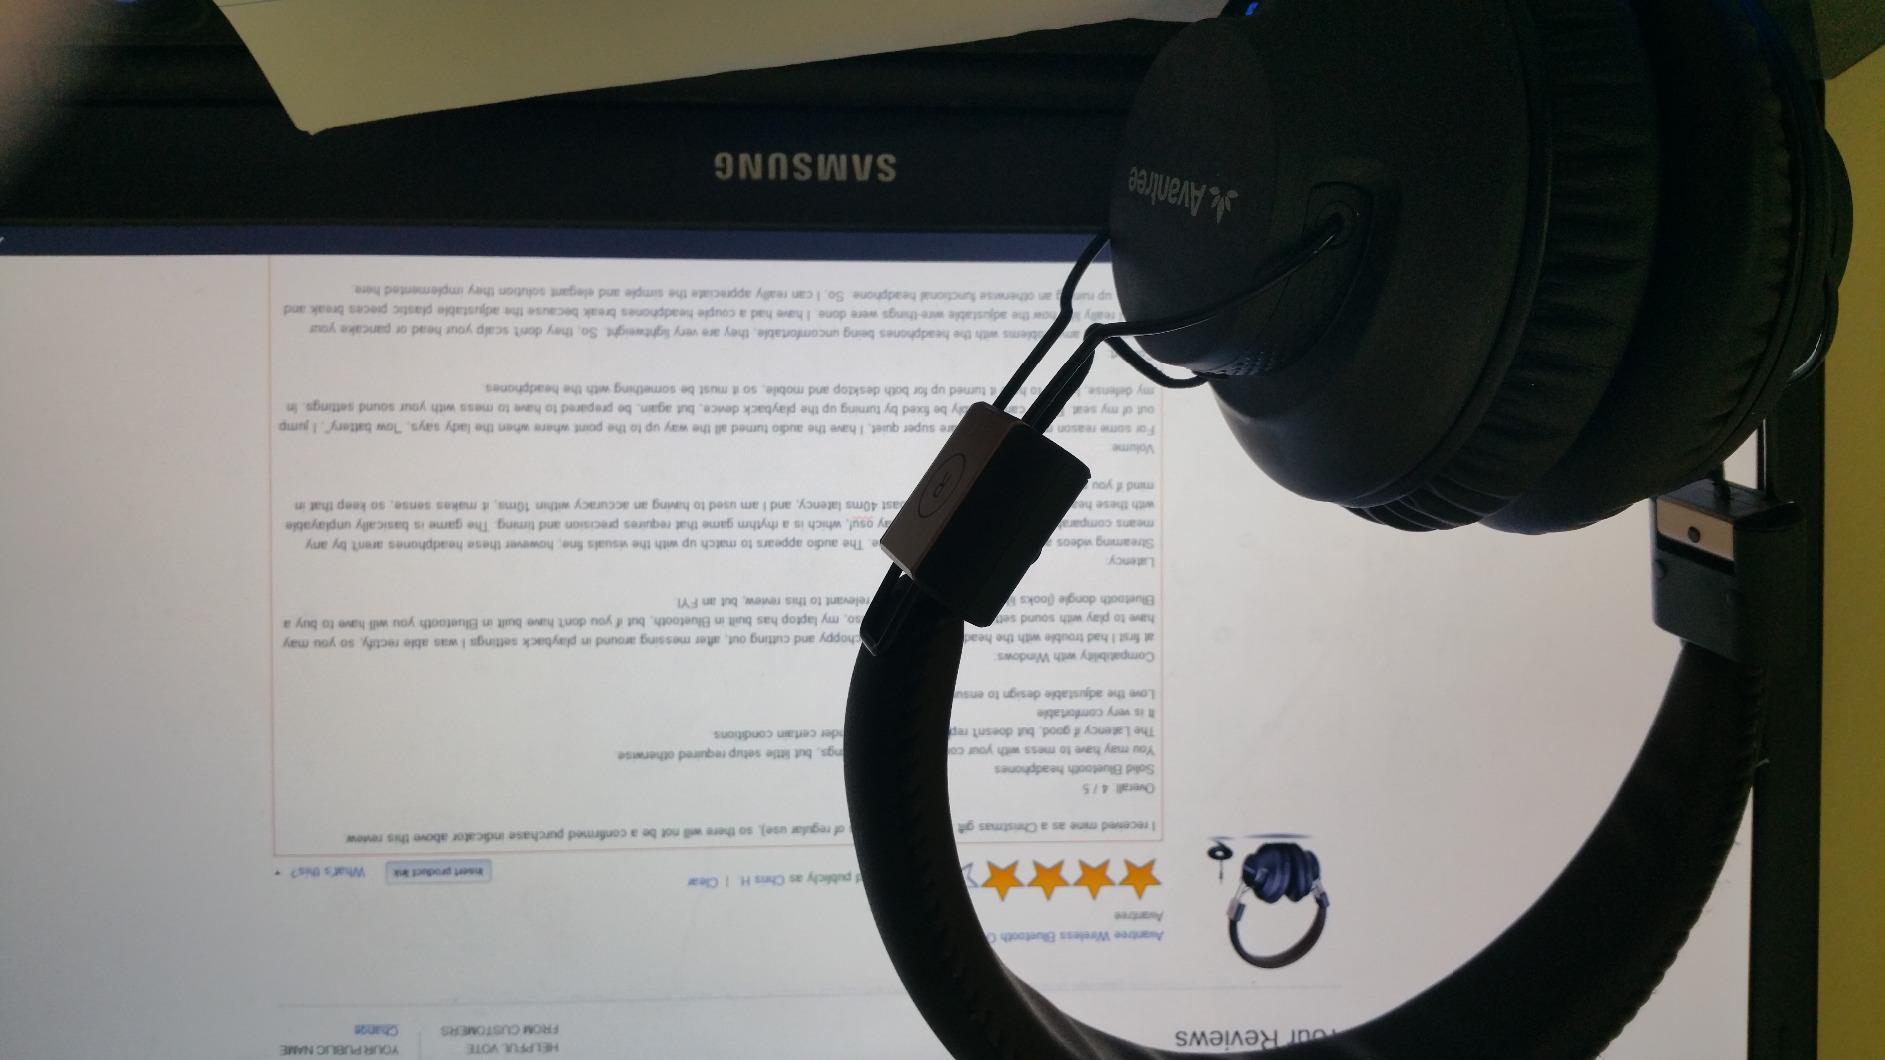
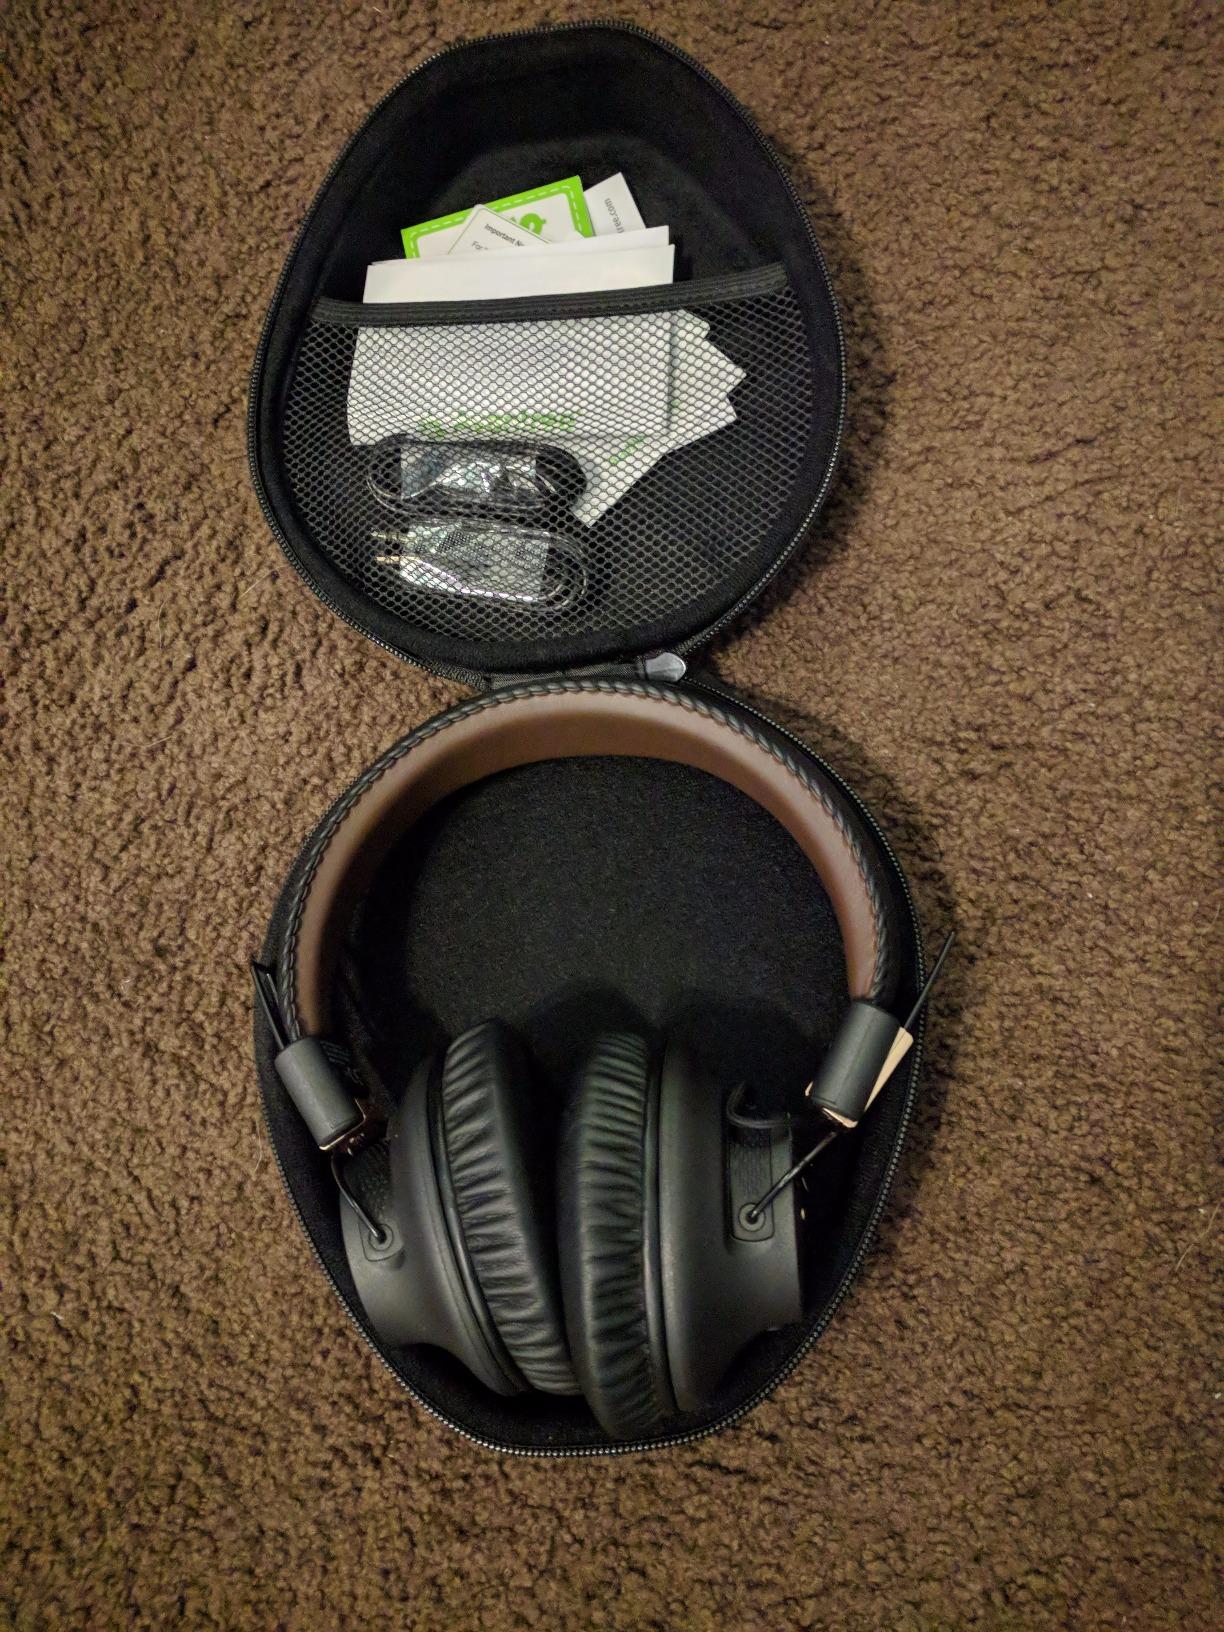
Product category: headphones
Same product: yes